1st Infantry Division (Greece)

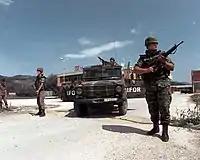
Greek IFOR soldiers safeguarding elections in Bosnia, 1996.

The Nezeros Detachment was again forced to abandon its positions near Mati on 9 April 1897 and retreat towards the Pineios River. The battle at Deleria on 11 April 1897 resulted in a defeat for the division, which continued their retreat towards Larissa. The 1st Infantry Division, beaten and demoralized, marched towards Farsala where on 23 April 1897, the Turkish Army attacked the Greek 1st and 2nd Brigades on the northern outskirts of the town. In danger of being cut-off and surrounded, the division was able to regroup and retreat to Domokos where they formed a defensive line on the right flank of the Greek Army.